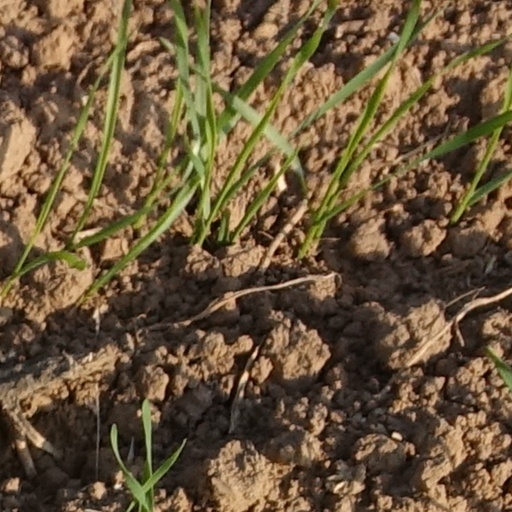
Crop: wheat